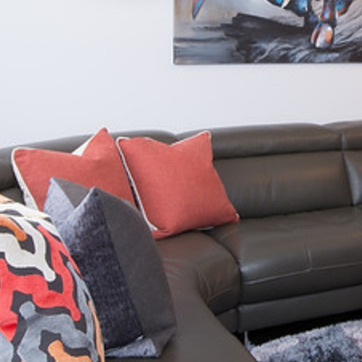
Material: fabric